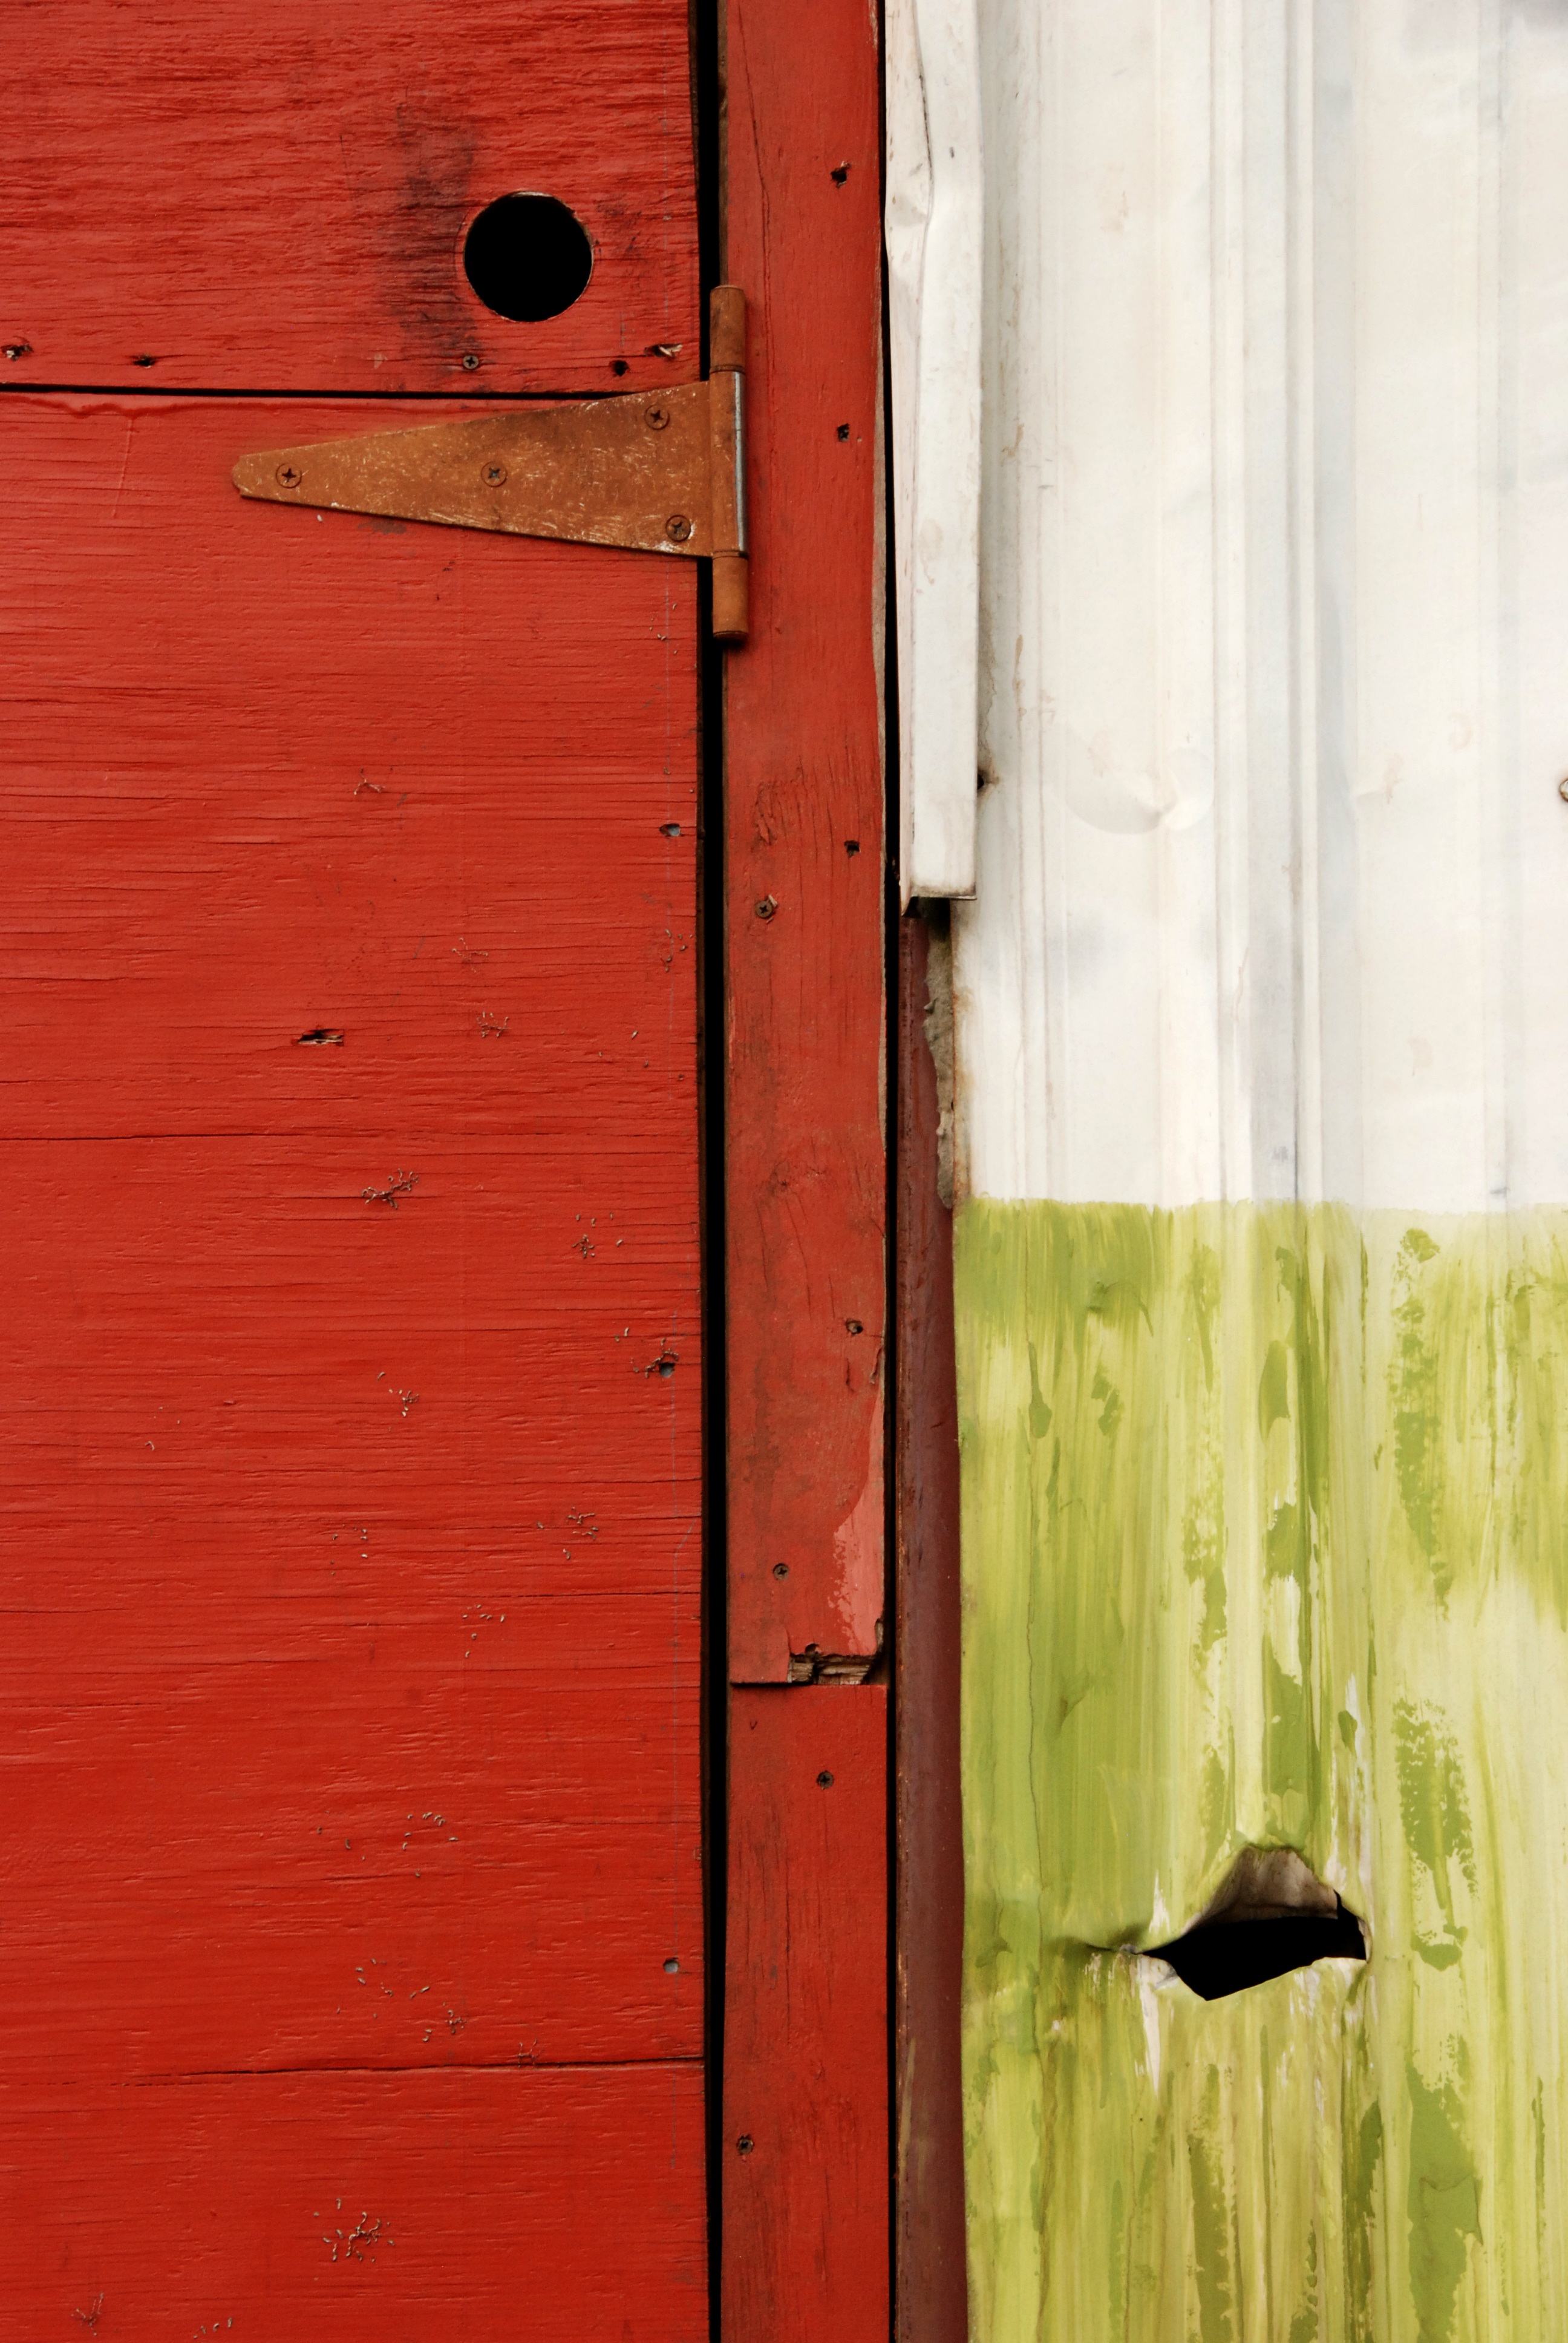
wood, white, house, floor, window, wall, line, green, red, color, furniture, door, man made object